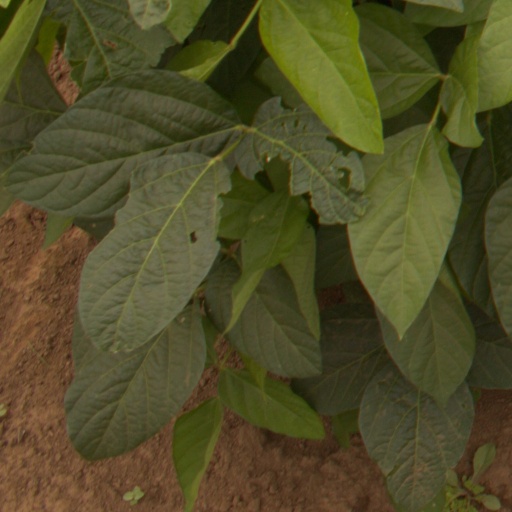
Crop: soybean